Calycopteryx

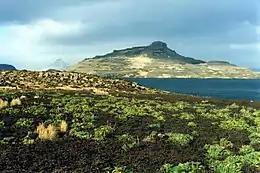

They are closely associated with the Kerguelen cabbage, a plant which the individuals of the "C. mosleyi" are its main pollinators, and these flies are typically found in large numbers on the leaves of the Kerguelen cabbages across the islands of the Kerguelen archipelago and Heard Island. This cabbage is a main trophic resource for both adult and larvae of the "C. mosleyi" and many of the flies spent most of their lives on cabbages. Kerguelen cabbages are distributed from littoral margins to further inland and are usually found in non-saline areas. This in combination with the fact that adults of "C. mosleyi" are found at the axil of the leaves where rainwater is accumulated and salinity is null or low, brought the attention of scientists because it makes the "C. mosleyi" quite exceptional among the invertebrates of subantarctic region, most of which live in environments with high levels of salinity. However, newer studies reveal that there is a large number of "C. mosleyi" living in areas devoid of Kerguelen cabbages, like seaweed habitats consisting mostly of kelps of the "Macrocystis pyrifera" species that were washed ashore. They have also been found in other coastal locations, like penguin colonies, where they have a similar role as in the seaweed ecosystems, they decompose organic matter.